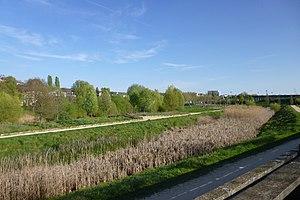
Vue sur la lagune et la roselière du sud du parc de la Seille
Les jardins Jean-Marie-Pelt, anciennement parc de la Seille, sont un parc urbain inauguré le 31 mai 2002 au Nord-Est du quartier du Sablon à Metz. Ils sont situés à l’est du quartier de l’Amphithéâtre entre l’avenue Louis-le-Débonnaire à l’ouest et le quartier de Queuleu à l’est ; la Seille sépare les deux quartiers. Au nord se trouvent le centre Pompidou-Metz et le palais omnisports Les Arènes.